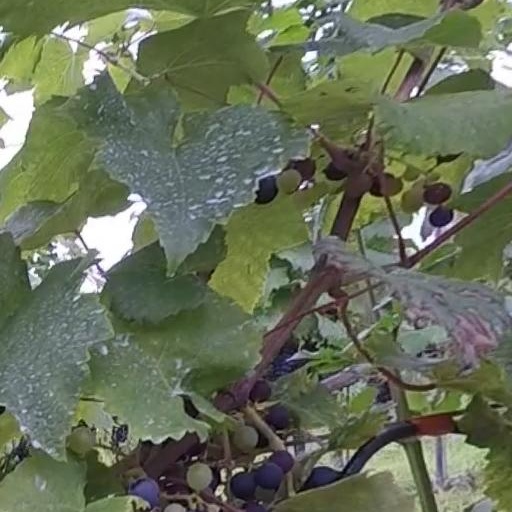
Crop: grape